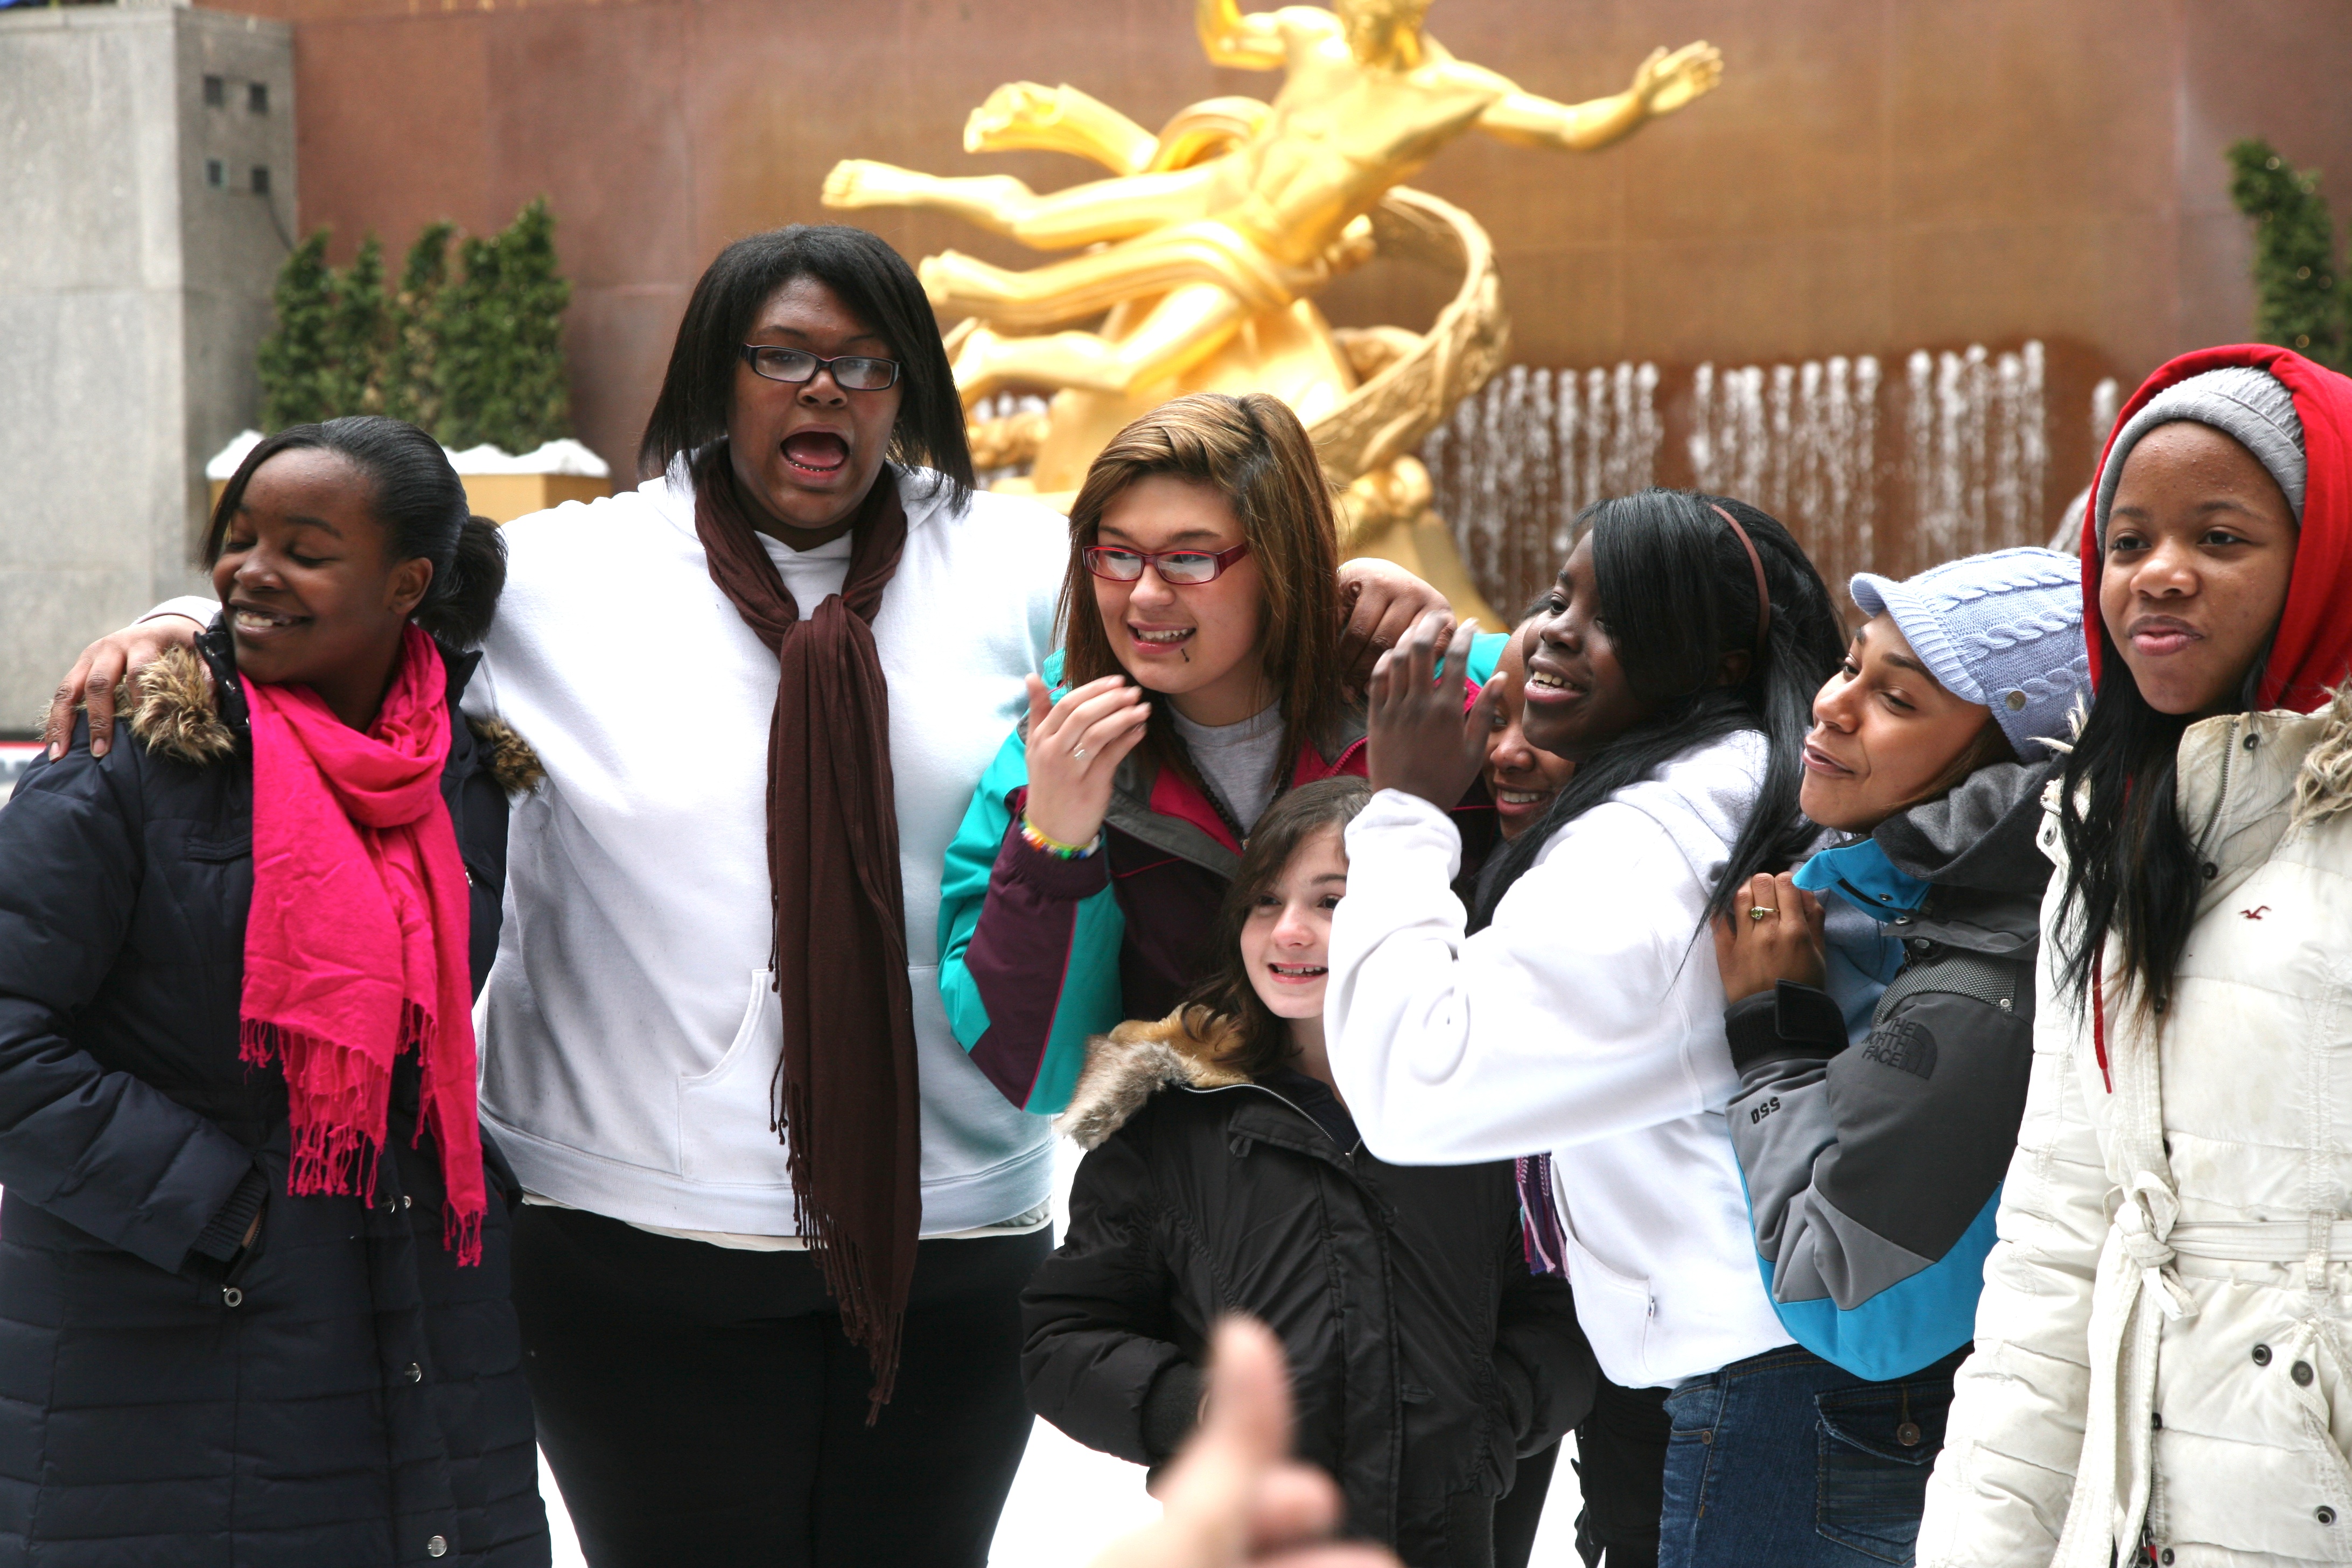
manhattan, crowd, nyc, newyork, newyorkcity, ny, midtown, selection, midtownwest, social group